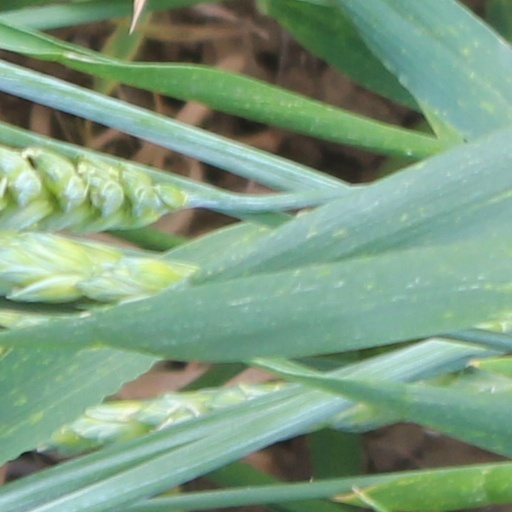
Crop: wheat